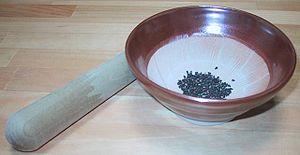
Le suribachi est un mortier japonais et le surikogi est le nom du pilon. Le suribachi est un mortier en céramique rainuré. Il est notamment utilisé pour piler le sésame dans la recette du gomasio.
Le mortier est un récipient permettant de broyer des matières que l'on veut transformer en pâte ou en poudre grâce à l'action d'un pilon. Mortier et pilon sont souvent fabriqués en pierre, en bois, en céramique ou porcelaine, en métal ou en verre.